List of birds of Honduras

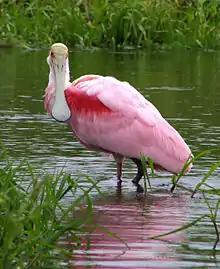
Roseate spoonbill

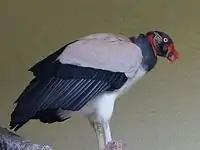
King vulture

The family Ardeidae contains the bitterns, herons, and egrets. Herons and egrets are medium to large wading birds with long necks and legs. Bitterns tend to be shorter necked and more wary. Members of Ardeidae fly with their necks retracted, unlike other long-necked birds such as storks, ibises and spoonbills.